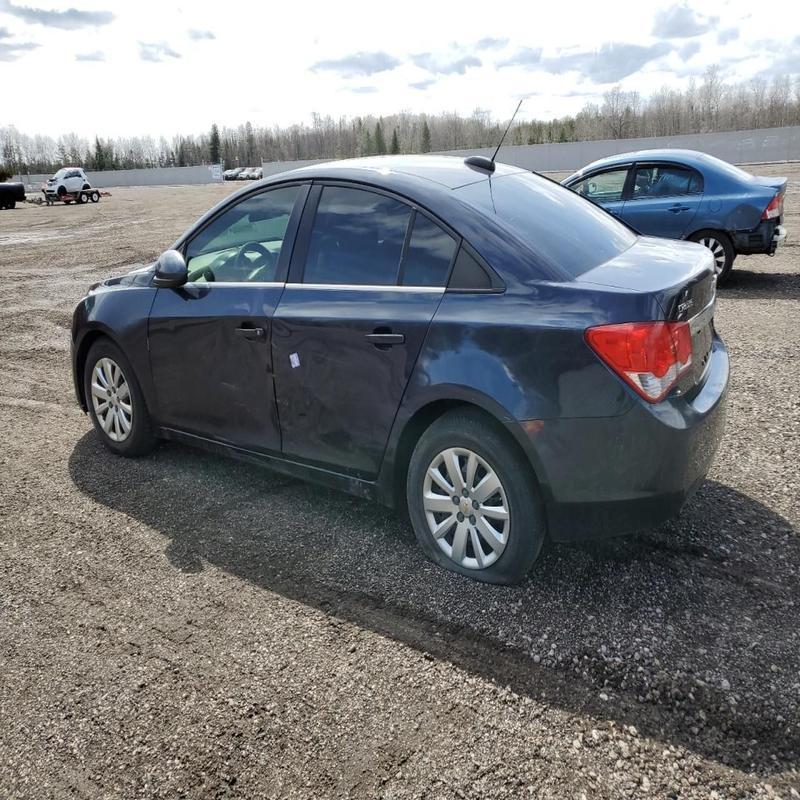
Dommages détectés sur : porte avant gauche, porte arrière gauche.
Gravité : mineur